Wedding dress of Wallis Simpson

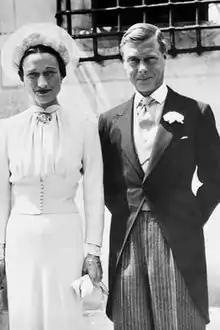
The Windsors on their wedding day

On the event of her wedding to Edward, Duke of Windsor on 3 June 1937 at the Château de Candé, Wallis, Duchess of Windsor (then known as Wallis Warfield) wore a nipped-at-the-waist dress created by Mainbocher in what was termed her signature colour of "Wallis blue" reportedly to match her eyes. Her co-ordinating blue straw hat, by Caroline Reboux, had a halo effect with pale blue tulle and her matching gloves were created from the same blue silk crepe as her dress.